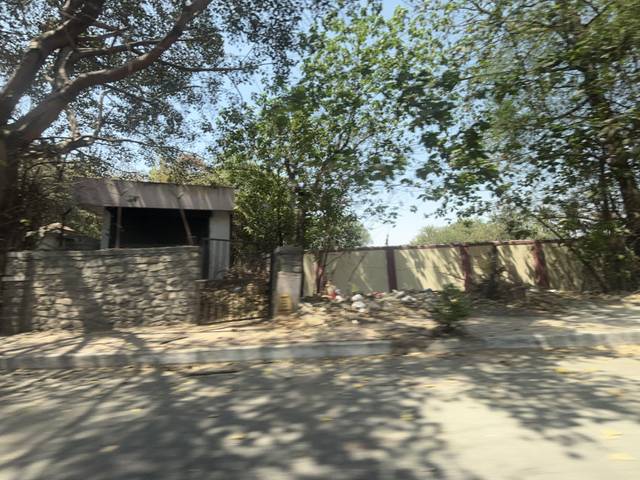
Region: India
Coordinates: 18.547, 73.854